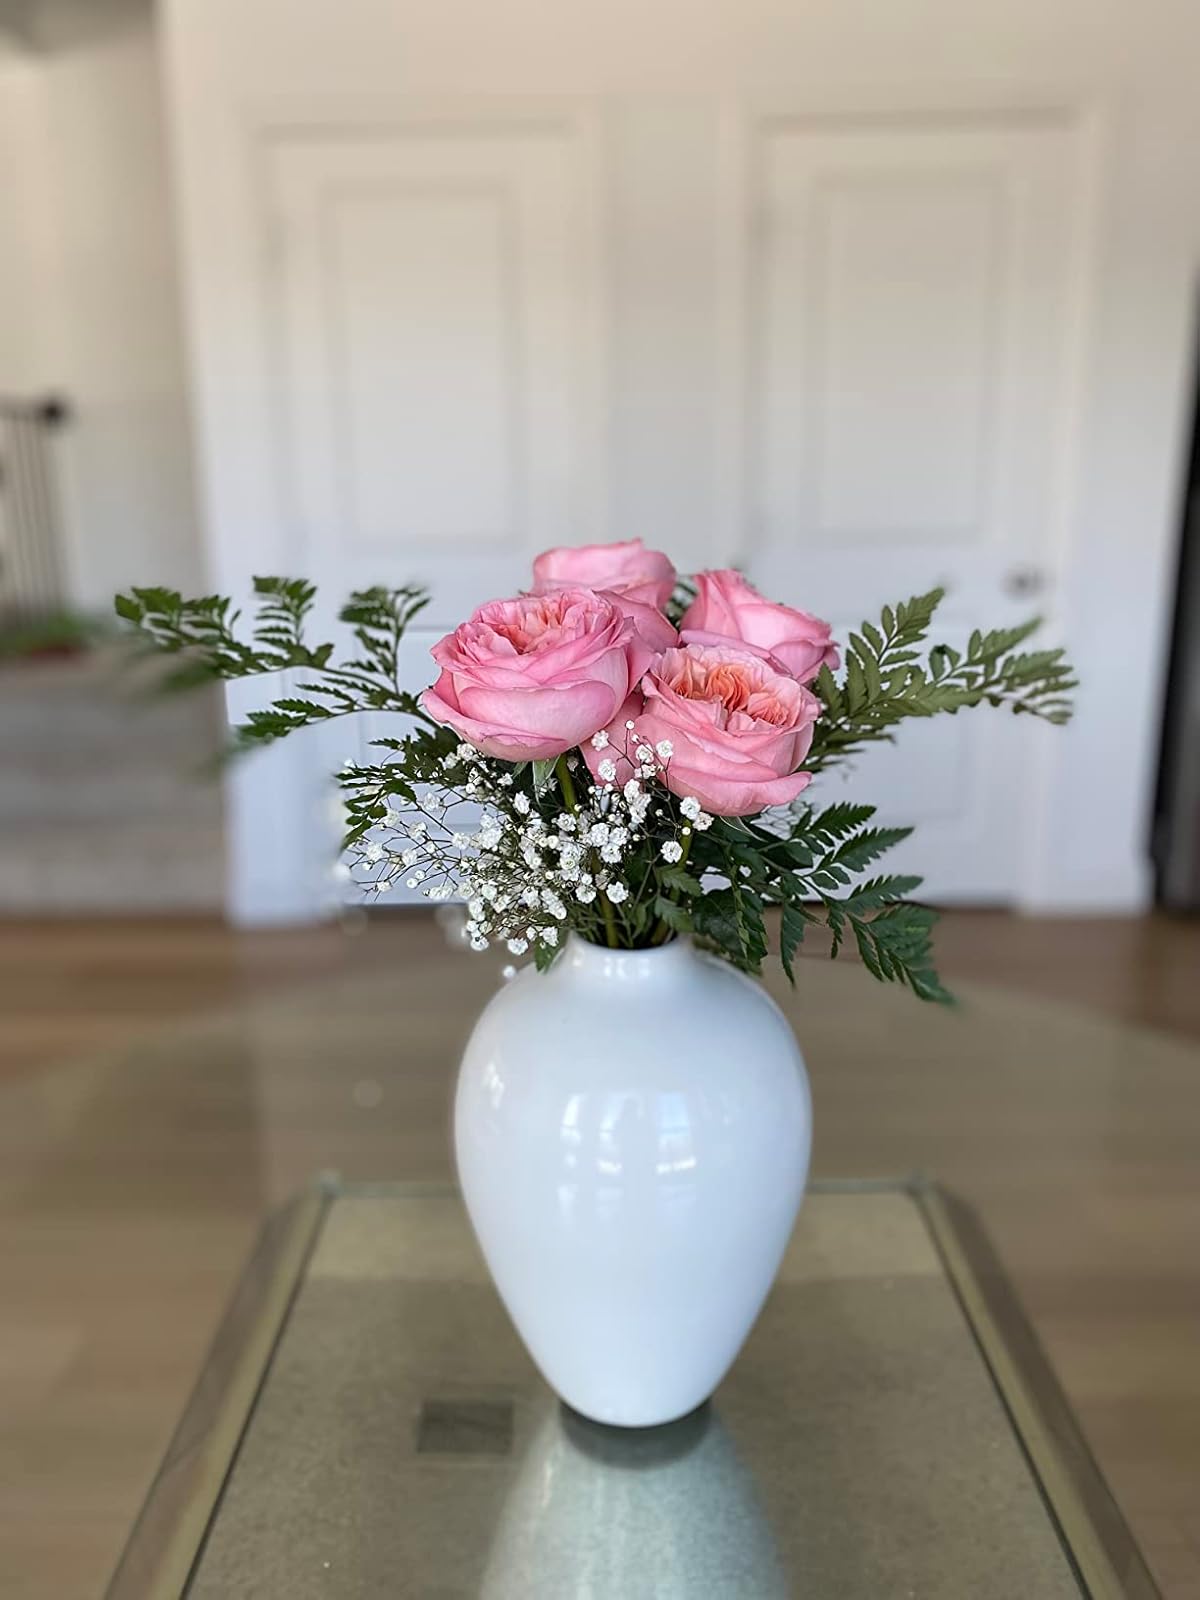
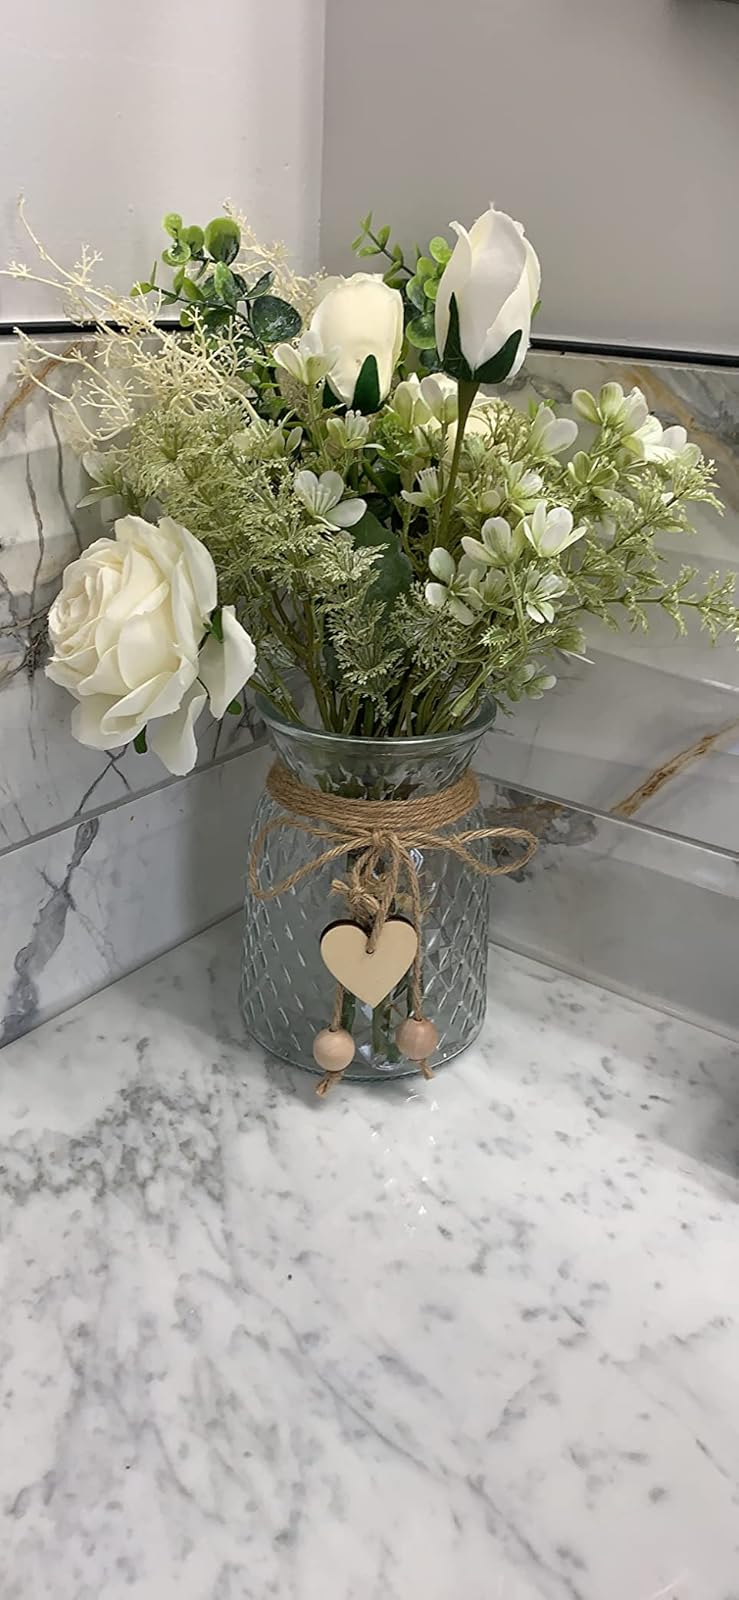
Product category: vase
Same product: no